Bisaya (Borneo)

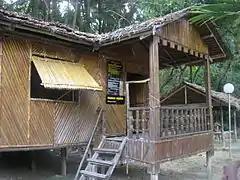
Restored traditional Bisaya house in the Heritage Village of Kota Kinabalu, Sabah

The Bisaya people are skilled in agriculture, particularly in the areas of paddy planting, ginger, sago, ginger, tapioca, banana, yam, pepper, and coconut. They also hunt animals and breed others, such as chicken, ducks, geese, goats, buffalo, and cows. They also catch fish, either from the river or the sea.